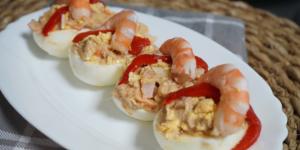
huevos rellenos de marisco